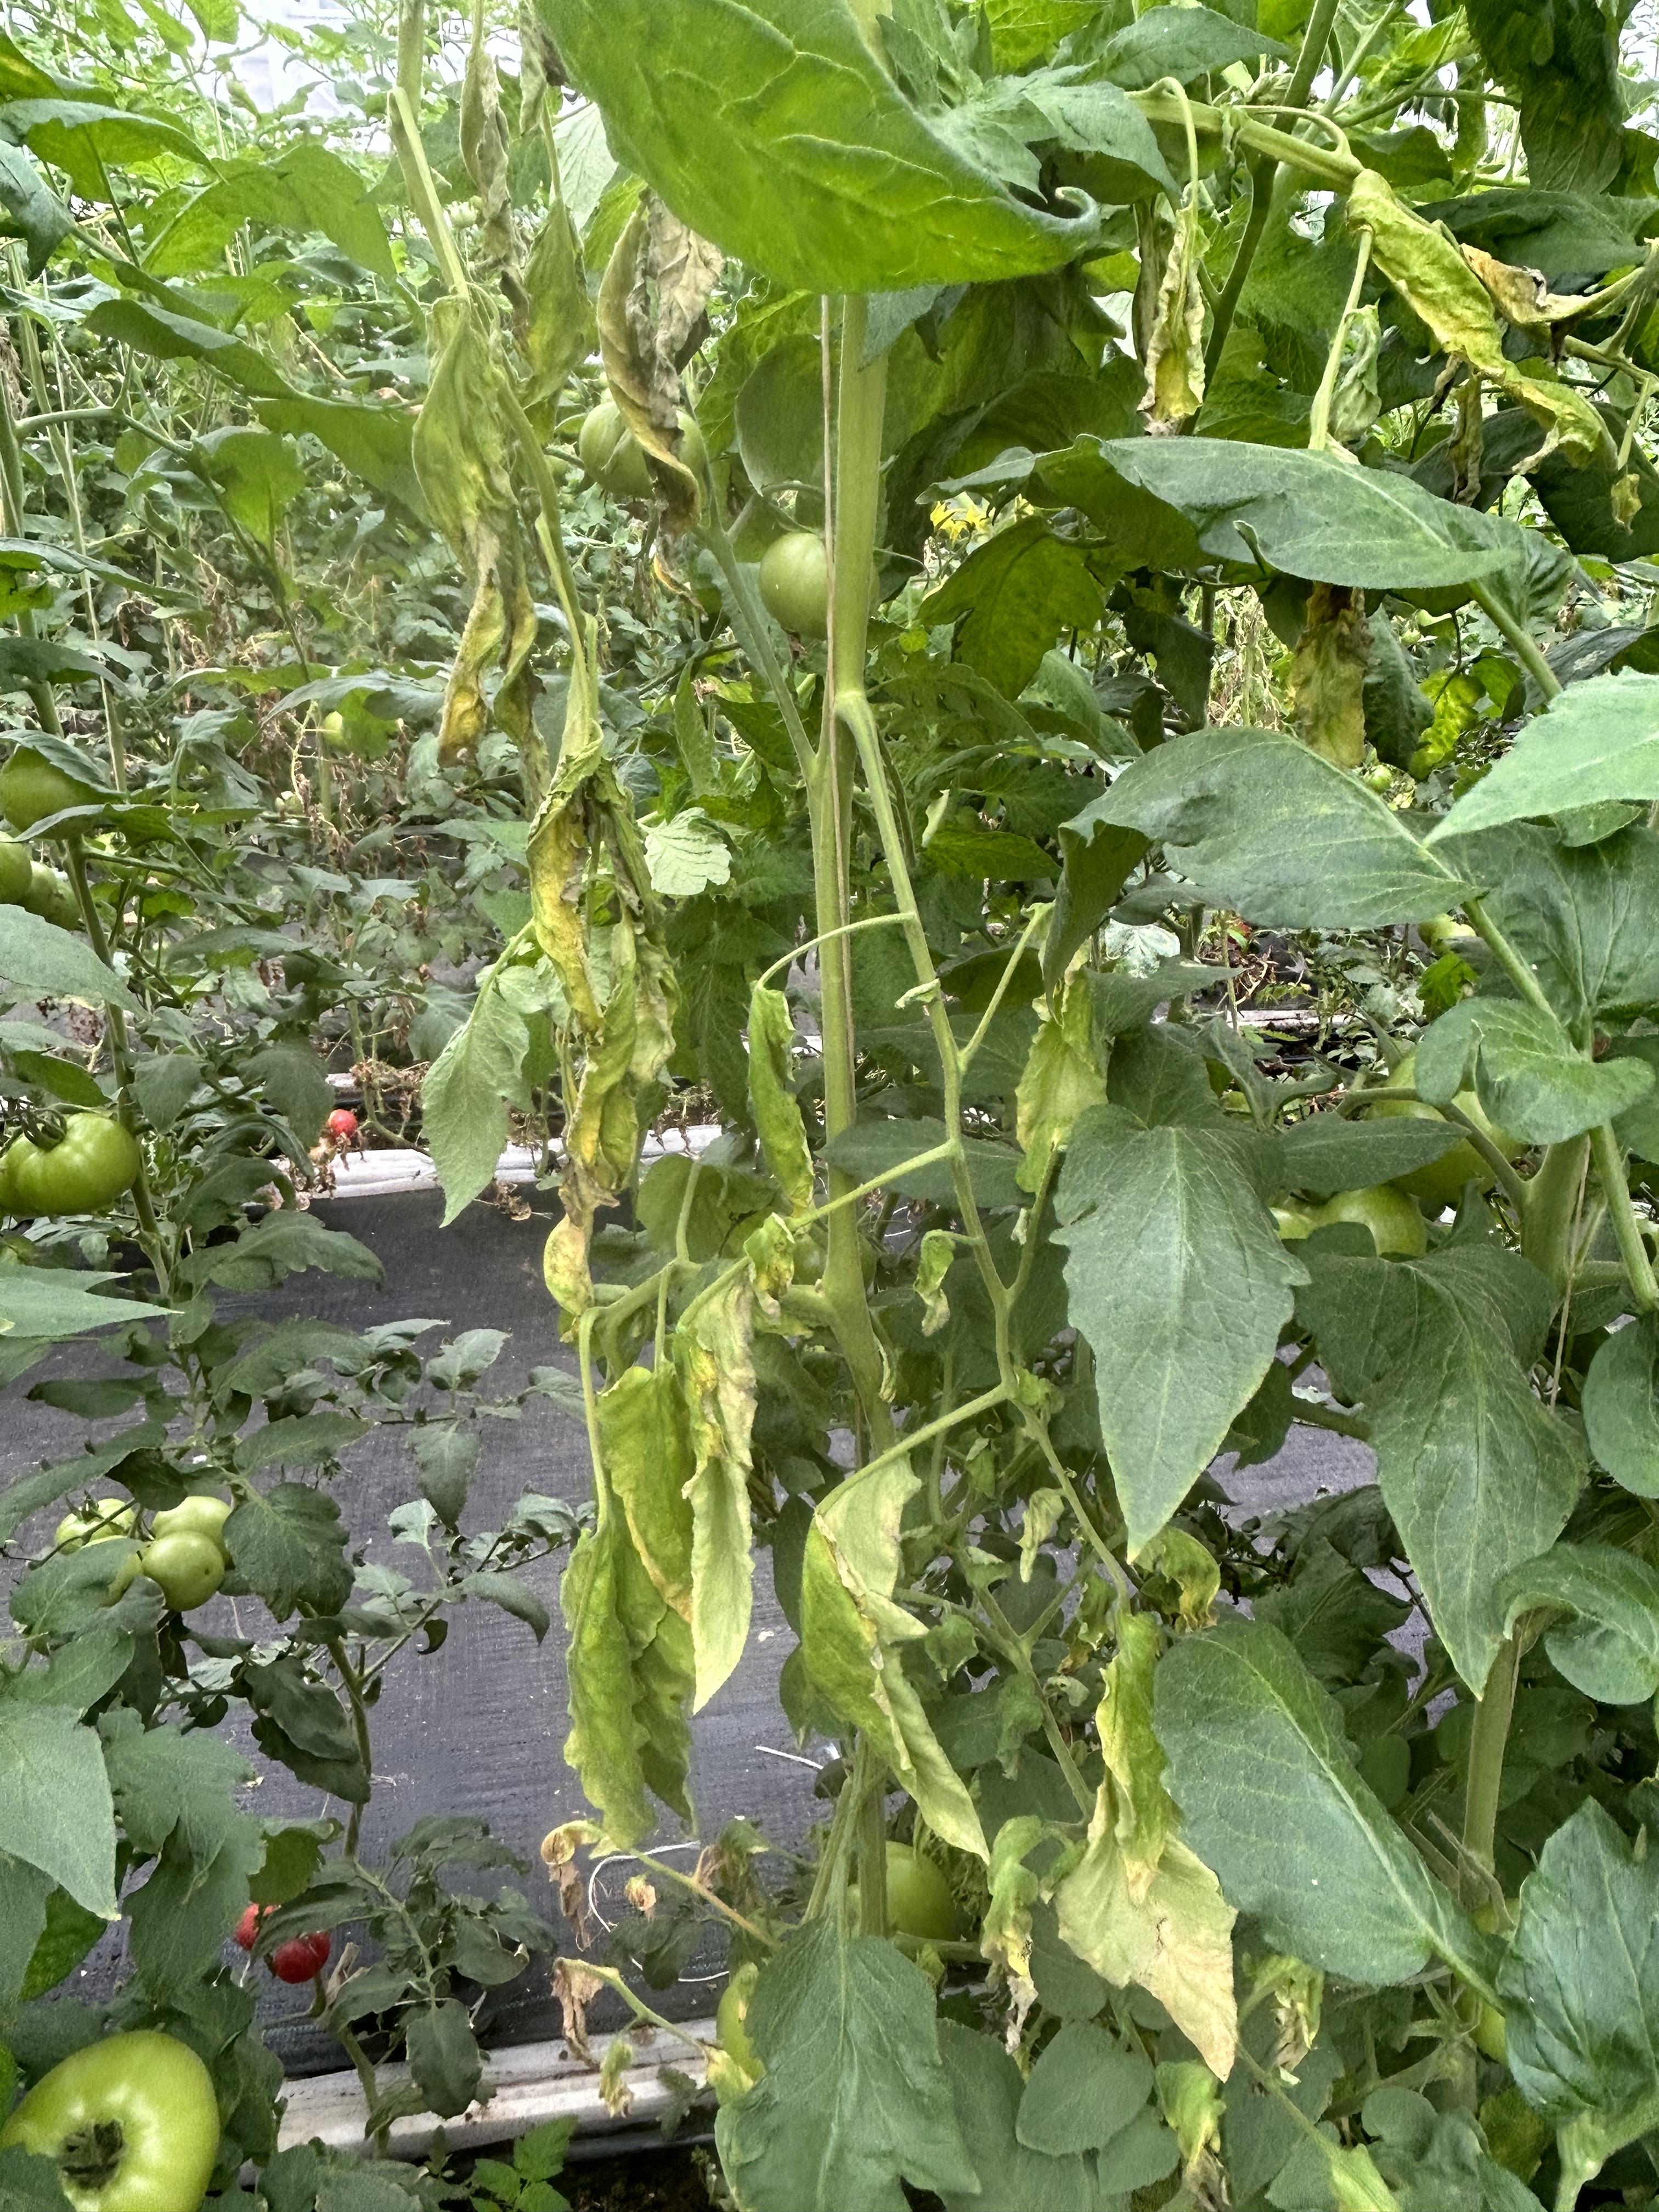
Disease: Wilt